Horizon Fuel Cell Technologies

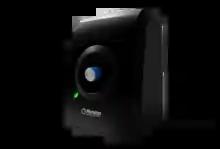
The Hydrofil

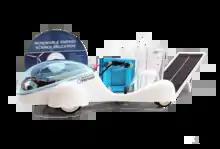
fuel cell powered Hydro car

Educational products and kits. A toy car was used to show a thin-film micro-fuel cell. A fuel cell car kit was used in a competitive racing format. This led to the start of Destination Zero Carbon, a global STEM education program. The South African Agency for Science and Technology and the National Research Foundation have a video about the importance of making Science fun to boost research. Horizon's H-CELL product is featured in the video. In May 2013, French Minister of Industry, Frédéric Cuvillier hands out the Saint Jo 24 hour race's trophy cup specially made for this challenge, which was to keep a hydrogen-powered car using rainwater, with hydrolysis done by solar panels, working under competitive conditions for 24 hours non-stop. The winning car was powered by Horizon Fuel Cell. It was the first time that a hydrogen-powered car finished the 24 hour race, a one-tenth replica of 24 Hours of Le Mans for radio-controlled car.